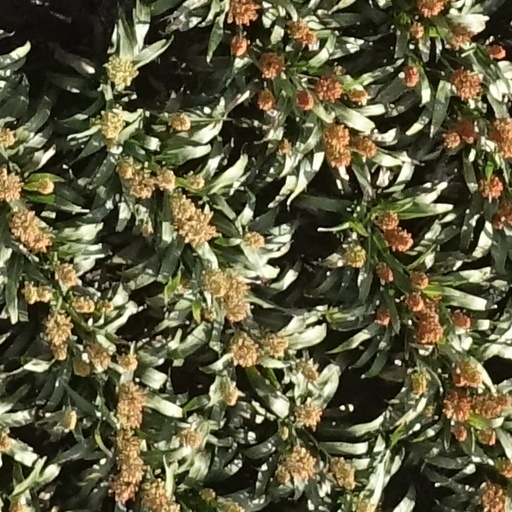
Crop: sorghum